Prince George, British Columbia

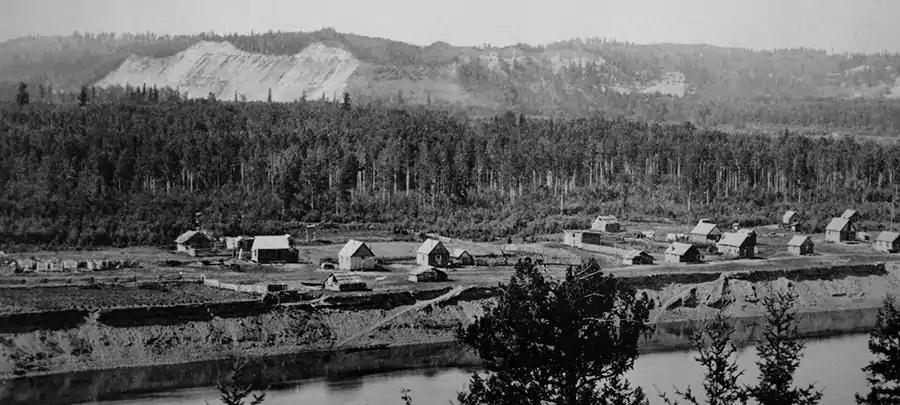
The Lheidli T'enneh village in 1910. This is now Lheidli T'enneh Memorial Park.

In 1911, federal Indian agent W.J. MacAllan took on the negotiations with assistance from Nicolas Coccola, a reverend. Coccola had interests in the well-being of the Lheidli T'enneh but was also negotiating on behalf of the railway company which might connect to his mission on Stuart Lake. Father Coccola had wanted to relocated the Lheidli T'enneh to a safer area where they would be away from settlers and could be schooled in agriculture and in religion. Coccola suggested to the band that "if it tolerated intoxicating liquor and moral disorders, he would be the first to insist to have them removed". Coccola made several statements that he would convince or persuade the Band to relocate if they refused offers, and even involved himself in pricing amounts that could be offers to the Lheidli T'enneh. With several offers and refusals, the Lheidli T'enneh saw a split in support for a land sale. Chief Louis favored the surrender of the land, but Joseph Quah, an influential leader in the Band, wanted a higher price.